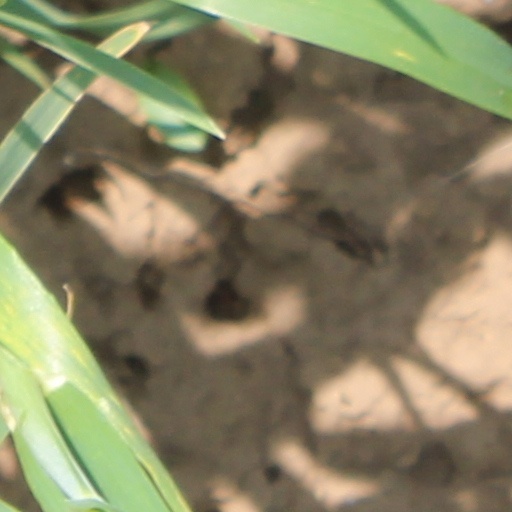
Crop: wheat